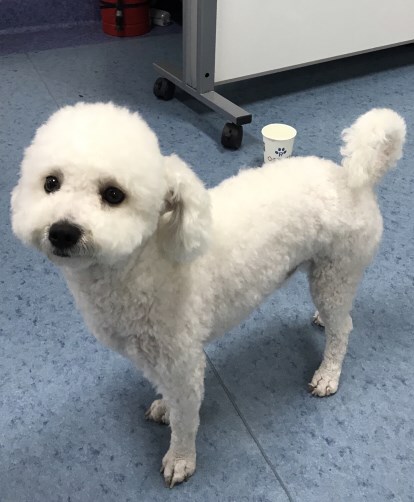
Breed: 3083-n000117-Bichon_Frise